Canary Islands stonechat

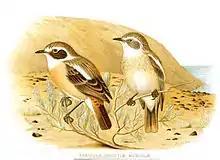
The extinct sub-species

This Canary Islands stonechat is now considered Endangered, as construction, mainly tourism-related, encroaches upon the best habitat (Illera "et al.", 2006). The population is hard to estimate, but most probably between 1300 and 1700 mature birds (BirdLife International 2004), and recognisably in decline. In particular, heavy land clearance on the Jandía peninsula is isolating the local subpopulation and making it vulnerable to adverse effects of small population size.